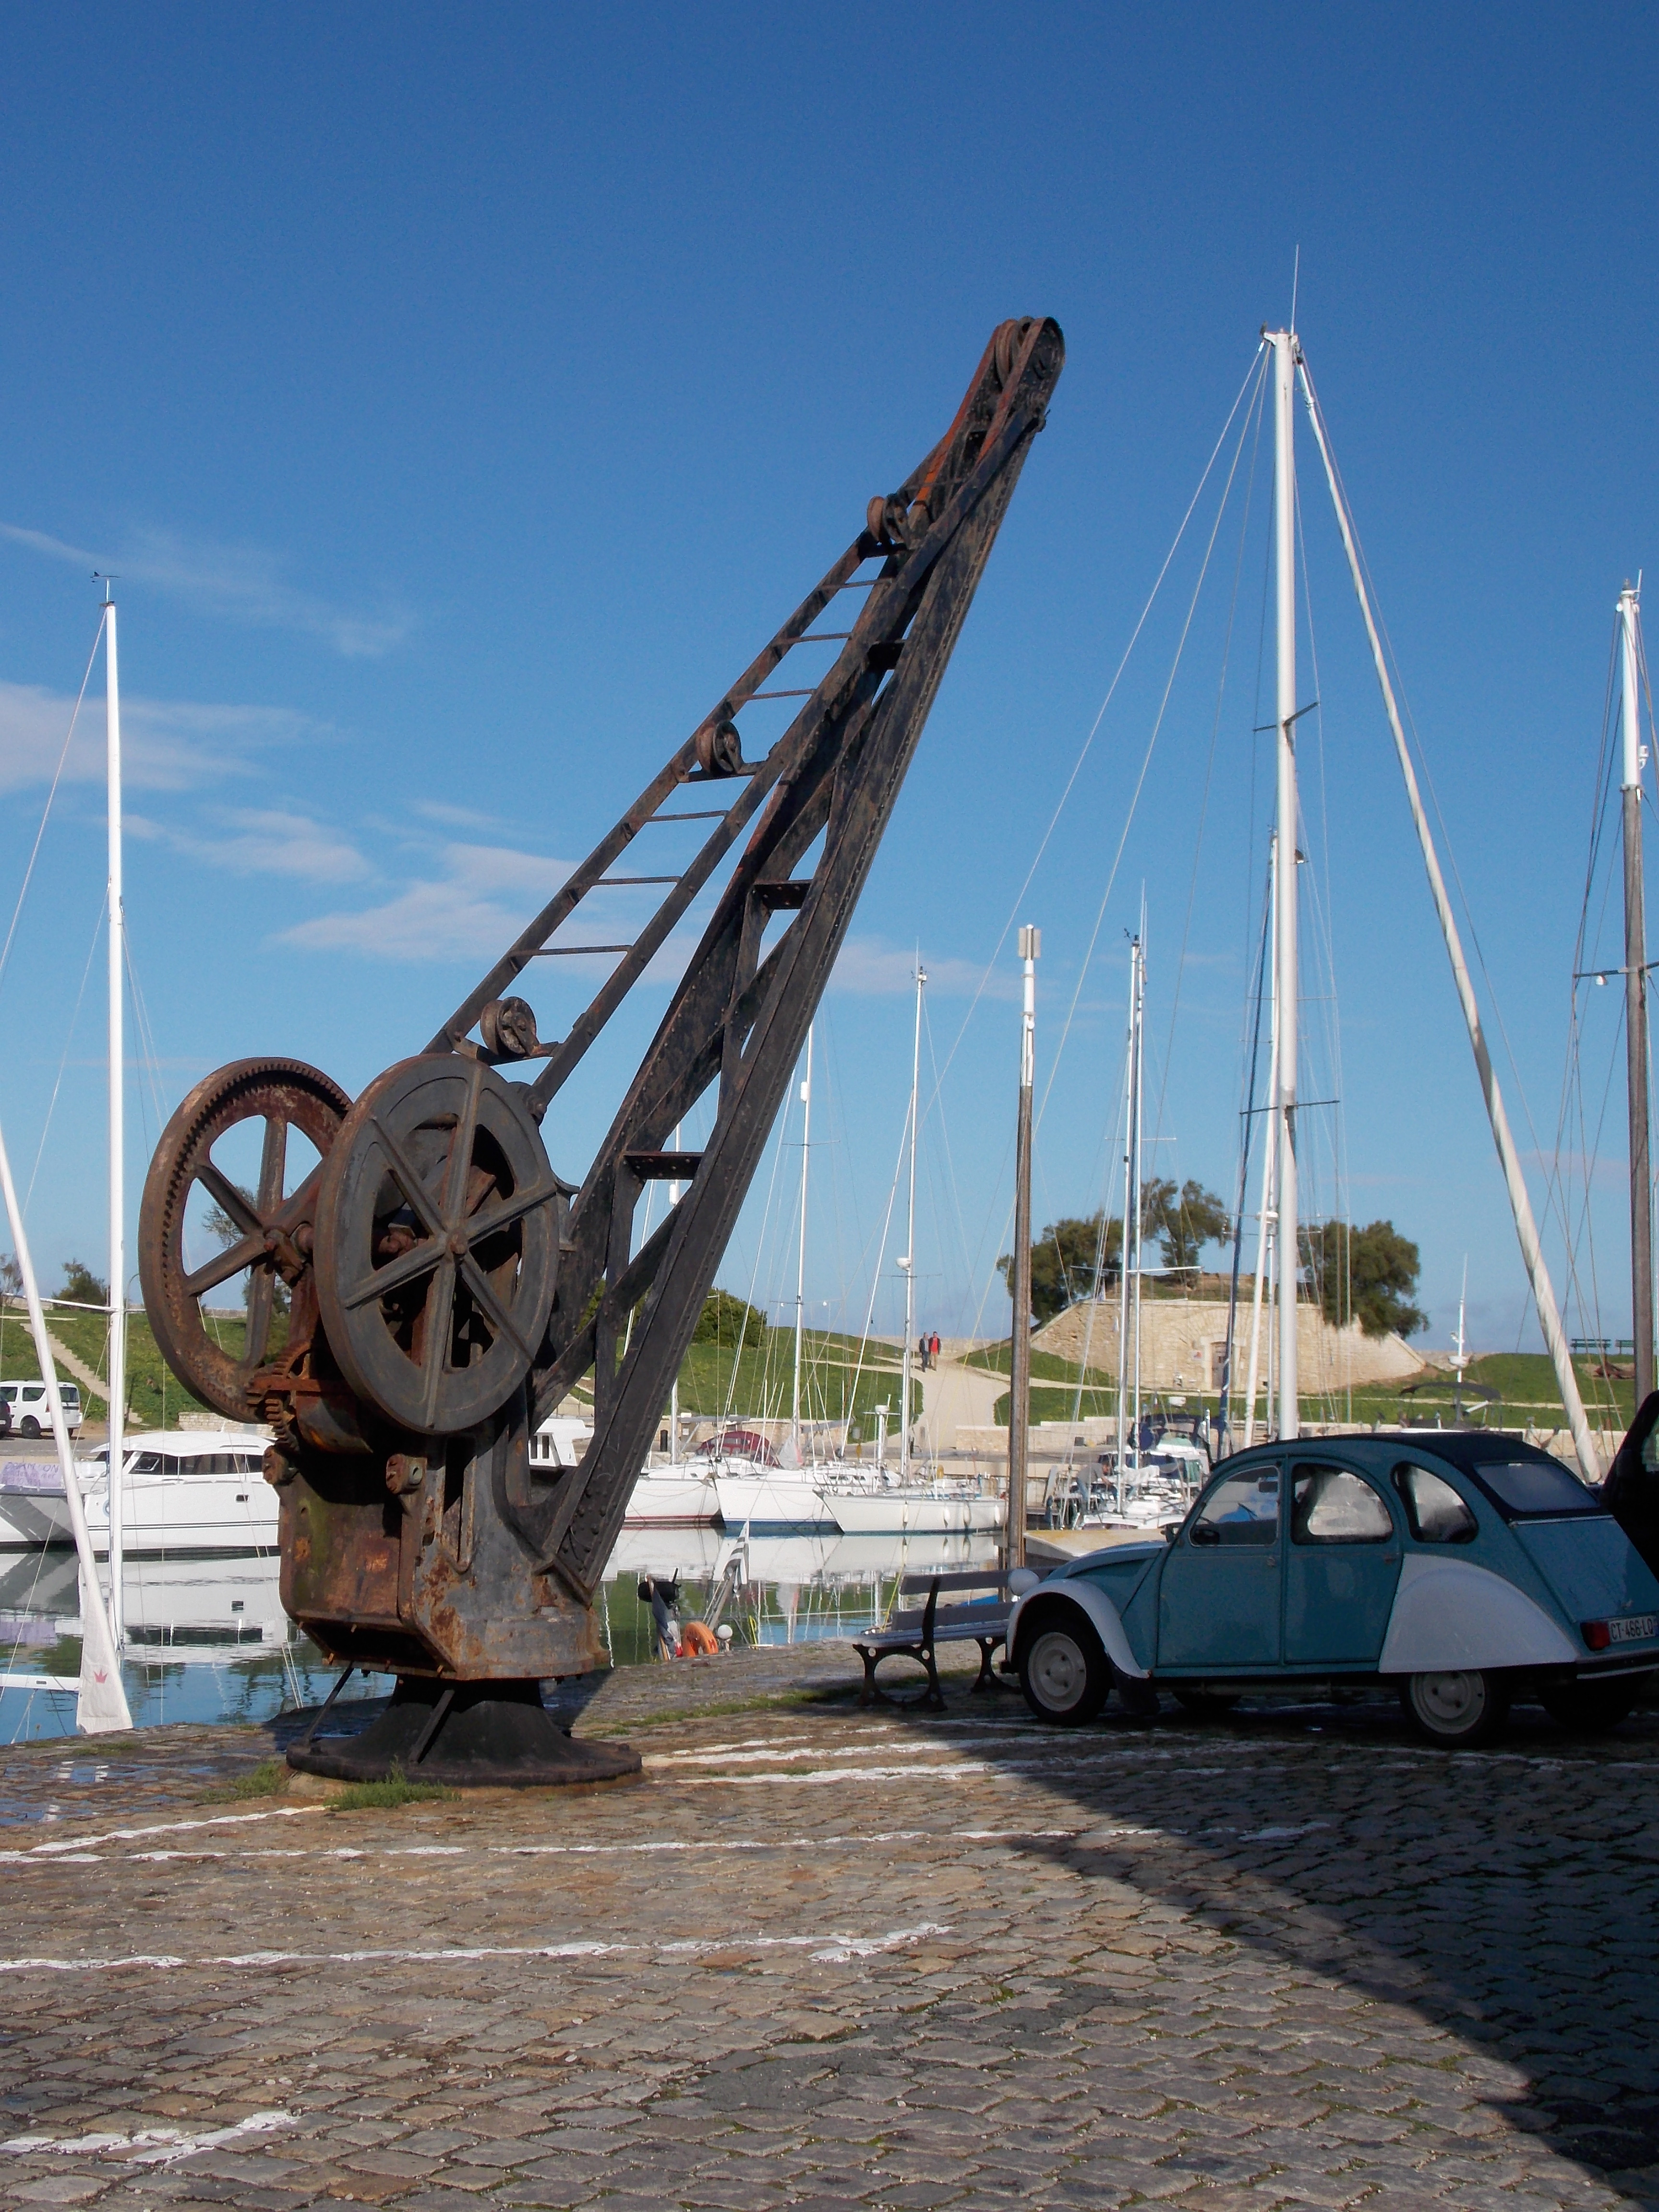
crane, car, citroen, old, ancient, harbor, boats, sailing, car park, 2cv, france, mast, iron, watercraft, machine, boat, sailboat, construction equipment, ship, port, boats and boating equipment and supplies